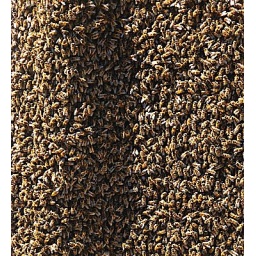
One fine early morning they started gathering on the front of a house in my street .